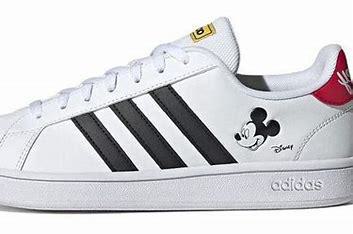
Brand: adidas
Model: NEO Grand Court Skate